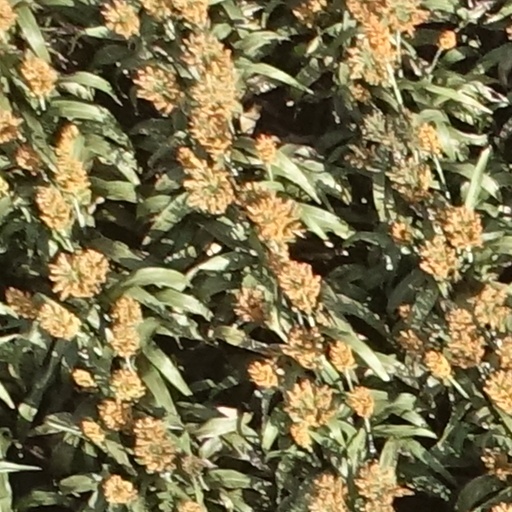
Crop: sorghum